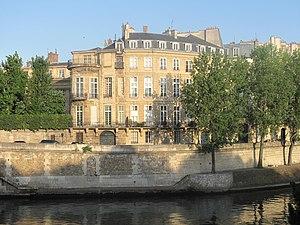
Hôtel Lambert, 2 rue Saint-Louis-en-l'Île, Paris 4e arr.
Cet article recense les monuments historiques du 4ᵉ arrondissement de Paris, en France.
La Grande Émigration est un départ massif des Polonais en exil qui débuta en 1831 et se prolongea jusqu'en 1870. Cette vague d'émigration fait suite à la défaite de l’Insurrection dite de Novembre et les repressions qui la suivirent. Elle est appelée « la Grande » en raison de son ampleur mais aussi pour souligner le rôle culturel et politique majeur qu’elle a joué dans l’histoire de la Pologne et de la France. Les soulèvements polonais de 1848 et 1863 entraîneront de nouvelles arrivées de réfugiés.
Louise Marie Madeleine Guillaume de Fontaine, par son mariage Madame Dupin, est née à Paris le 28 octobre 1706 et morte au château de Chenonceau, le 20 novembre 1799. Femme d'esprit, célèbre pour sa beauté, Louise Dupin est une personnalité du siècle des Lumières et tient un brillant salon littéraire.